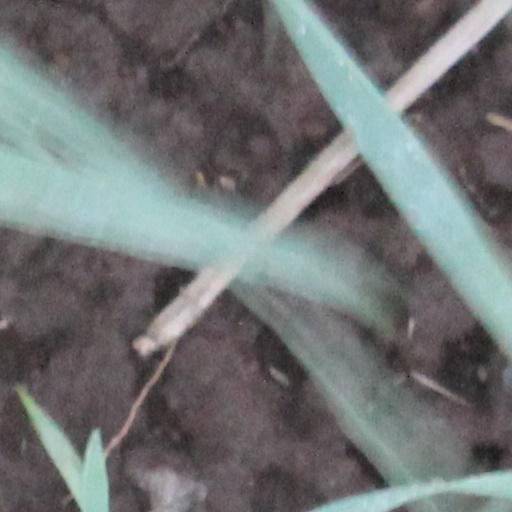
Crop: wheat